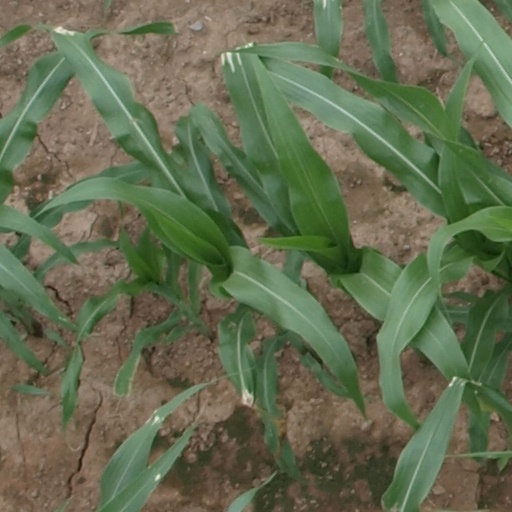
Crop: maize; corn